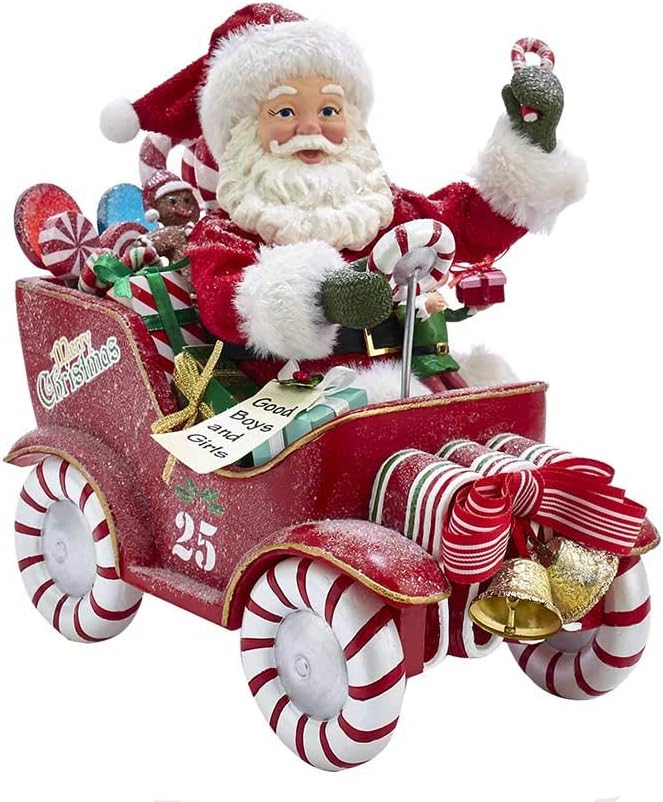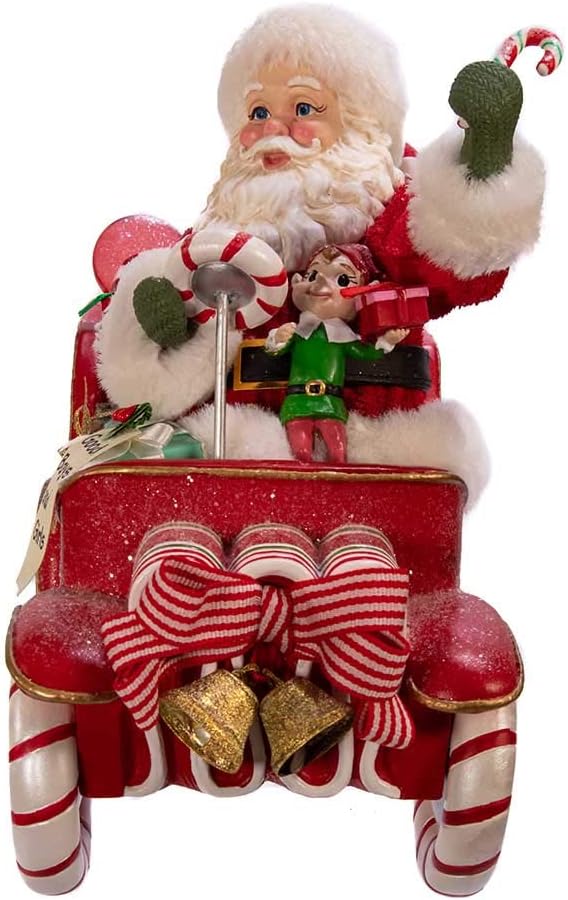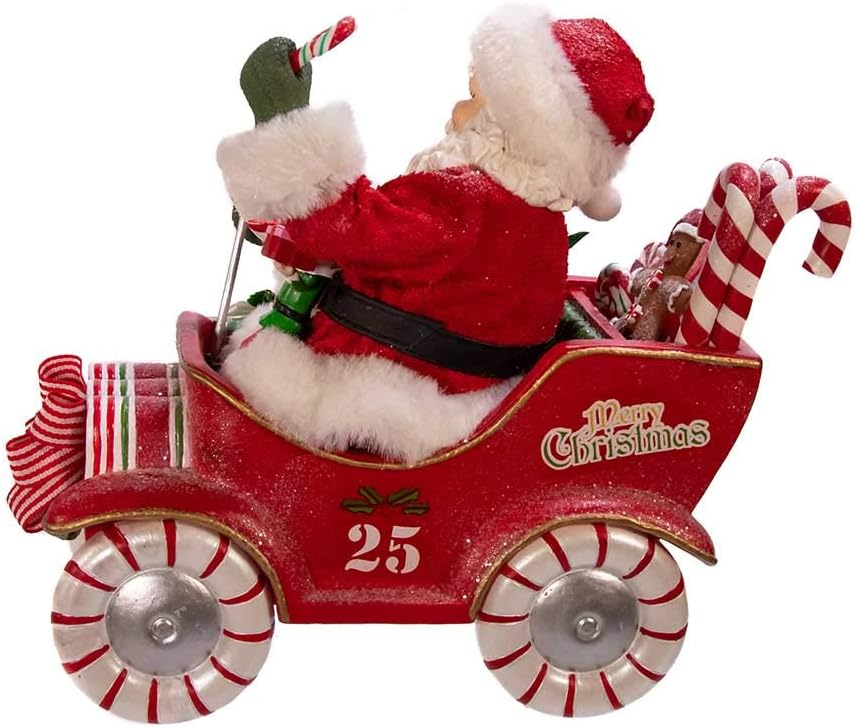
Kurt S. Adler Kurt Adler 8.5-Inch Fabriché Musical Candy Car Santa, Multi
Category: Amazon Home
Add a fun, classic touch to your holiday décor with this 8. 5-Inch Musical Santa in Candy Car from Kurt Adler. Santa Claus is featured here in his traditional red-and-white suit and hat sitting in a car with wheels made of candy. In the car with Santa is an elf on his lap and a gingerbread man over his shoulder. Santa's car is loaded with presents for "Good Boys and Girls".
Features: Part of the Kurt Adler Fabriche collection | Made of fabric Mache, PVC, and polyester | Old fashioned Santa helps celebrate all your traditions | Perfect for any holiday décor | Approximately 8. 5-inches tall